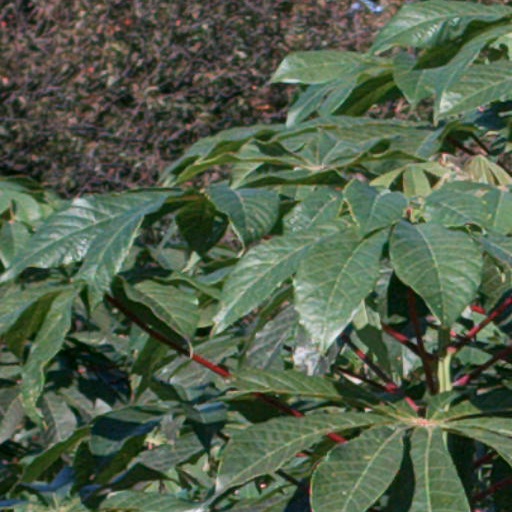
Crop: cassava